Peddapalli Junction railway station

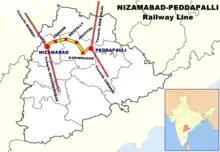
Peddapalli Jn. location

The station is situated on Delhi–Chennai line which is broad-gauge double electrified. And the single line that passes towards Nizamabad initially started as a diesel line but now stands fully electrified, where it meets Secunderabad–Manmad line. The station is served by 22 trains every day and 14 non-daily trains. Most of the trains halting or passing through this station are bound for New Delhi.